Cantonese culture

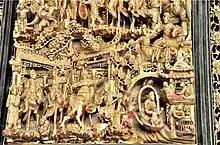
Teochew woodcarving products are frequently painted gold.

Canton ivory woodcarving is another well-known product from Lingnan. With a history of 2000 years, it traditionally uses ivory as a raw material to make sculptures, with the Canton-style renowned for being particularly delicate and detailed without being brittle. The Cantonese people have also successfully produced the legendary craft product – Ivory ball.